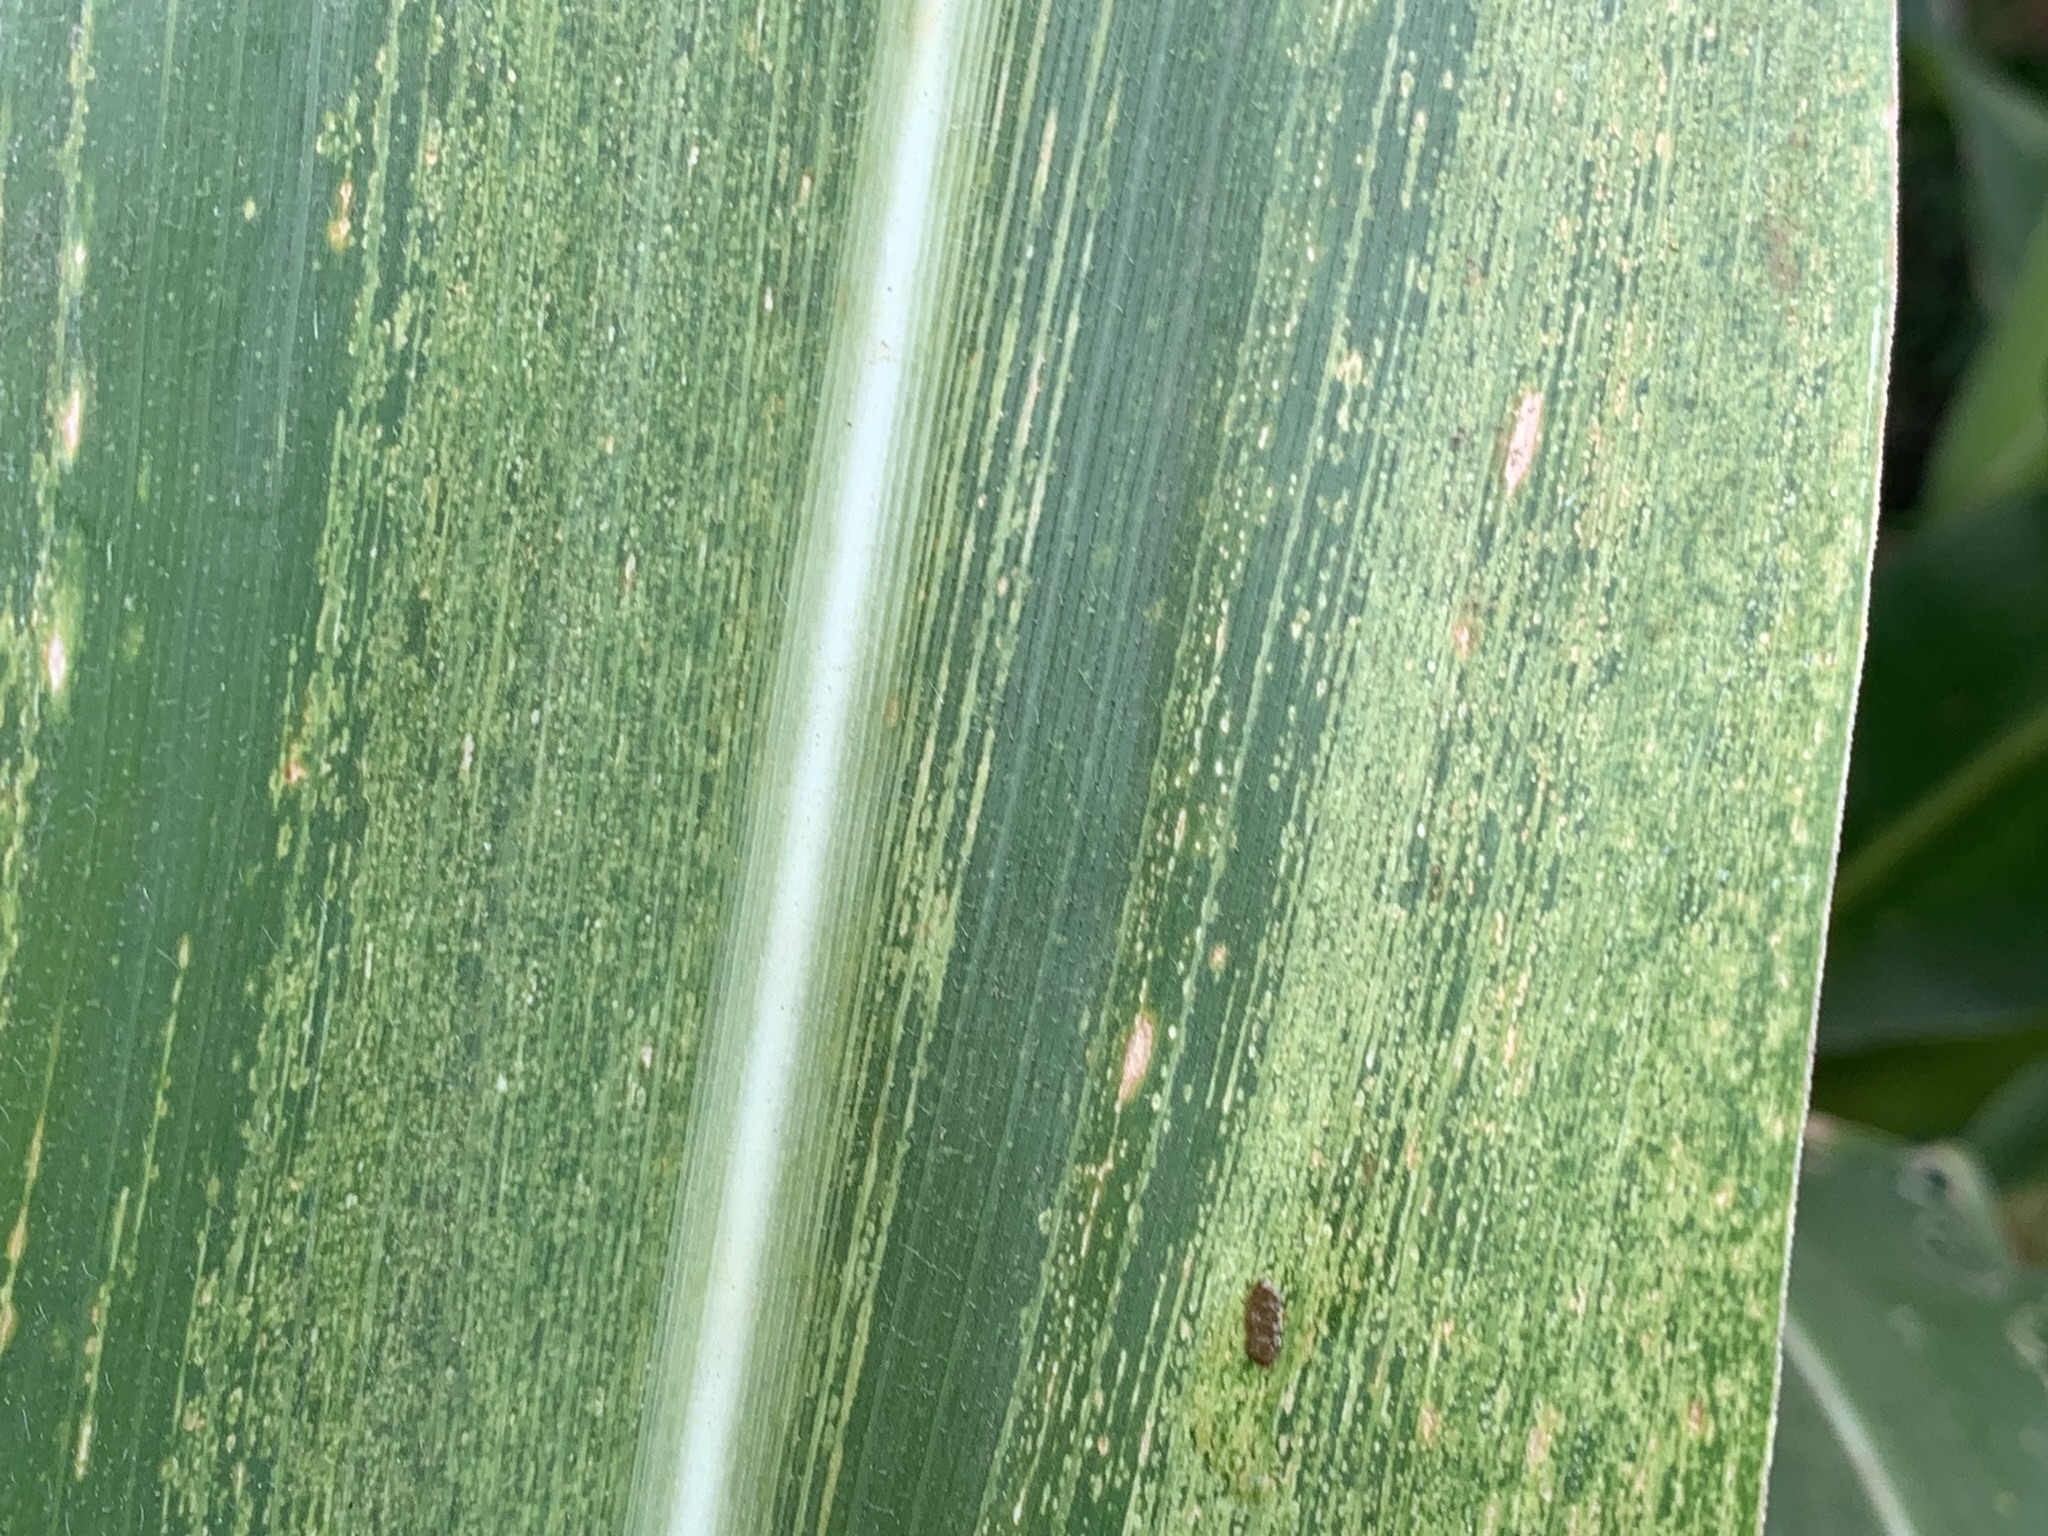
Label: MSV